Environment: real
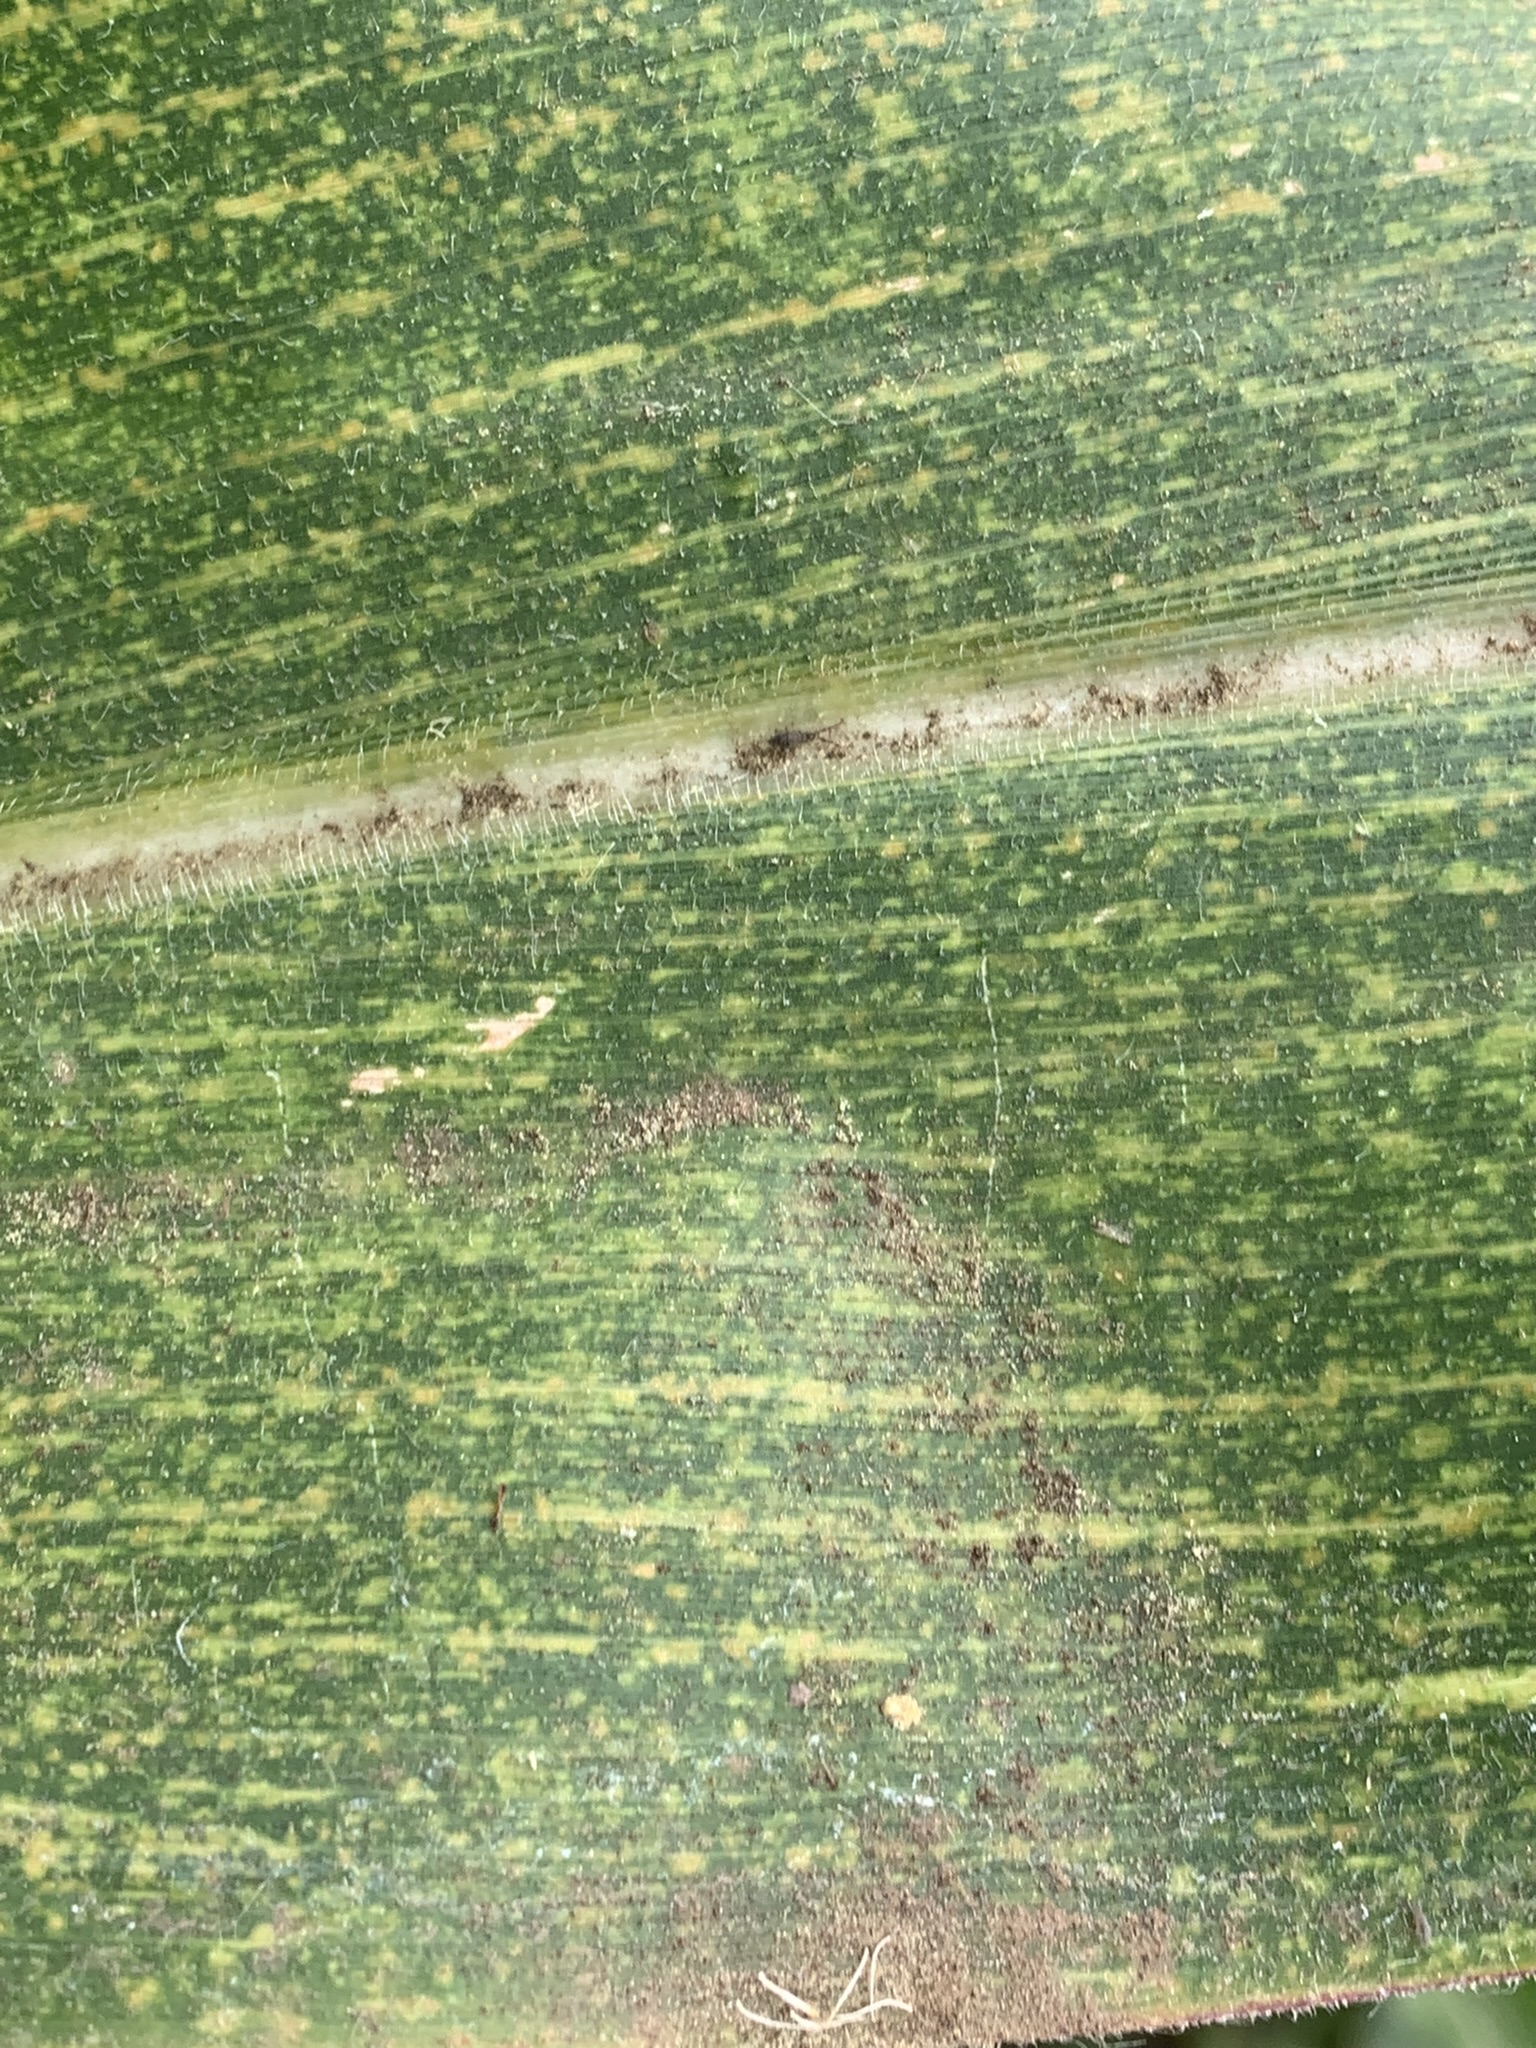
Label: lethal_necrosis